Armenian Americans

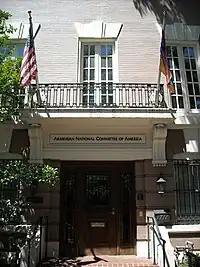
Armenian National Committee of America headquarters in Washington

Glendale, just a few miles away from Downtown Los Angeles, has a population of about 200,000, of which, according to some estimates, 40% is Armenian. According to the 2000 Census, 53,840 people, or 27% of the population, identified themselves Armenian in Glendale. Glendale also home to the highest percentage of people born in Armenia. Other than Glendale and Los Angeles proper, significant Armenian populations reside in Burbank (8,312), Pasadena (4,400), Montebello (2,736), Altadena (2,134), and La Crescenta-Montrose (1,382). The Armenian Genocide Martyrs Monument, the oldest and largest Armenian Genocide memorial in the United States, is located in Montebello.